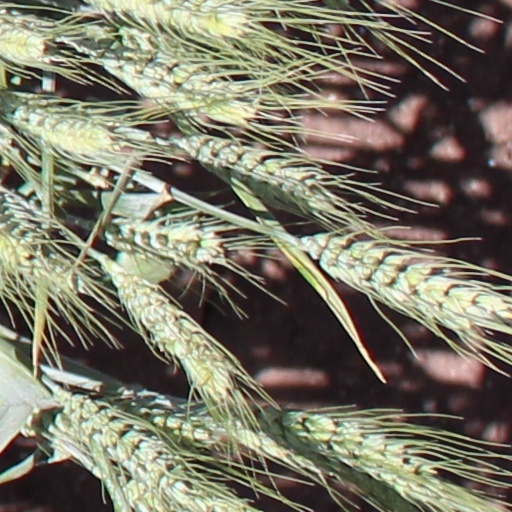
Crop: wheat